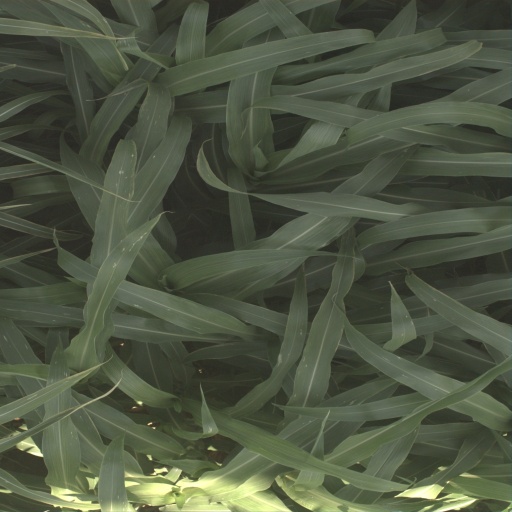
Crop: sorghum